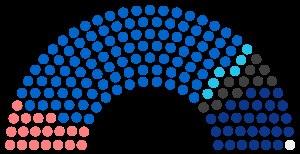
Le conseil régional du Grand Est est l'assemblée délibérante de la région Grand Est.